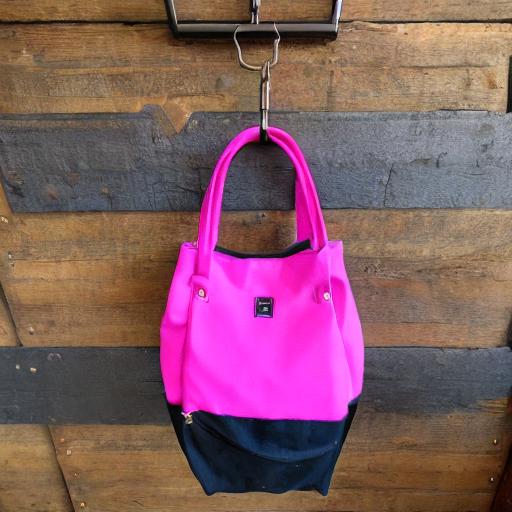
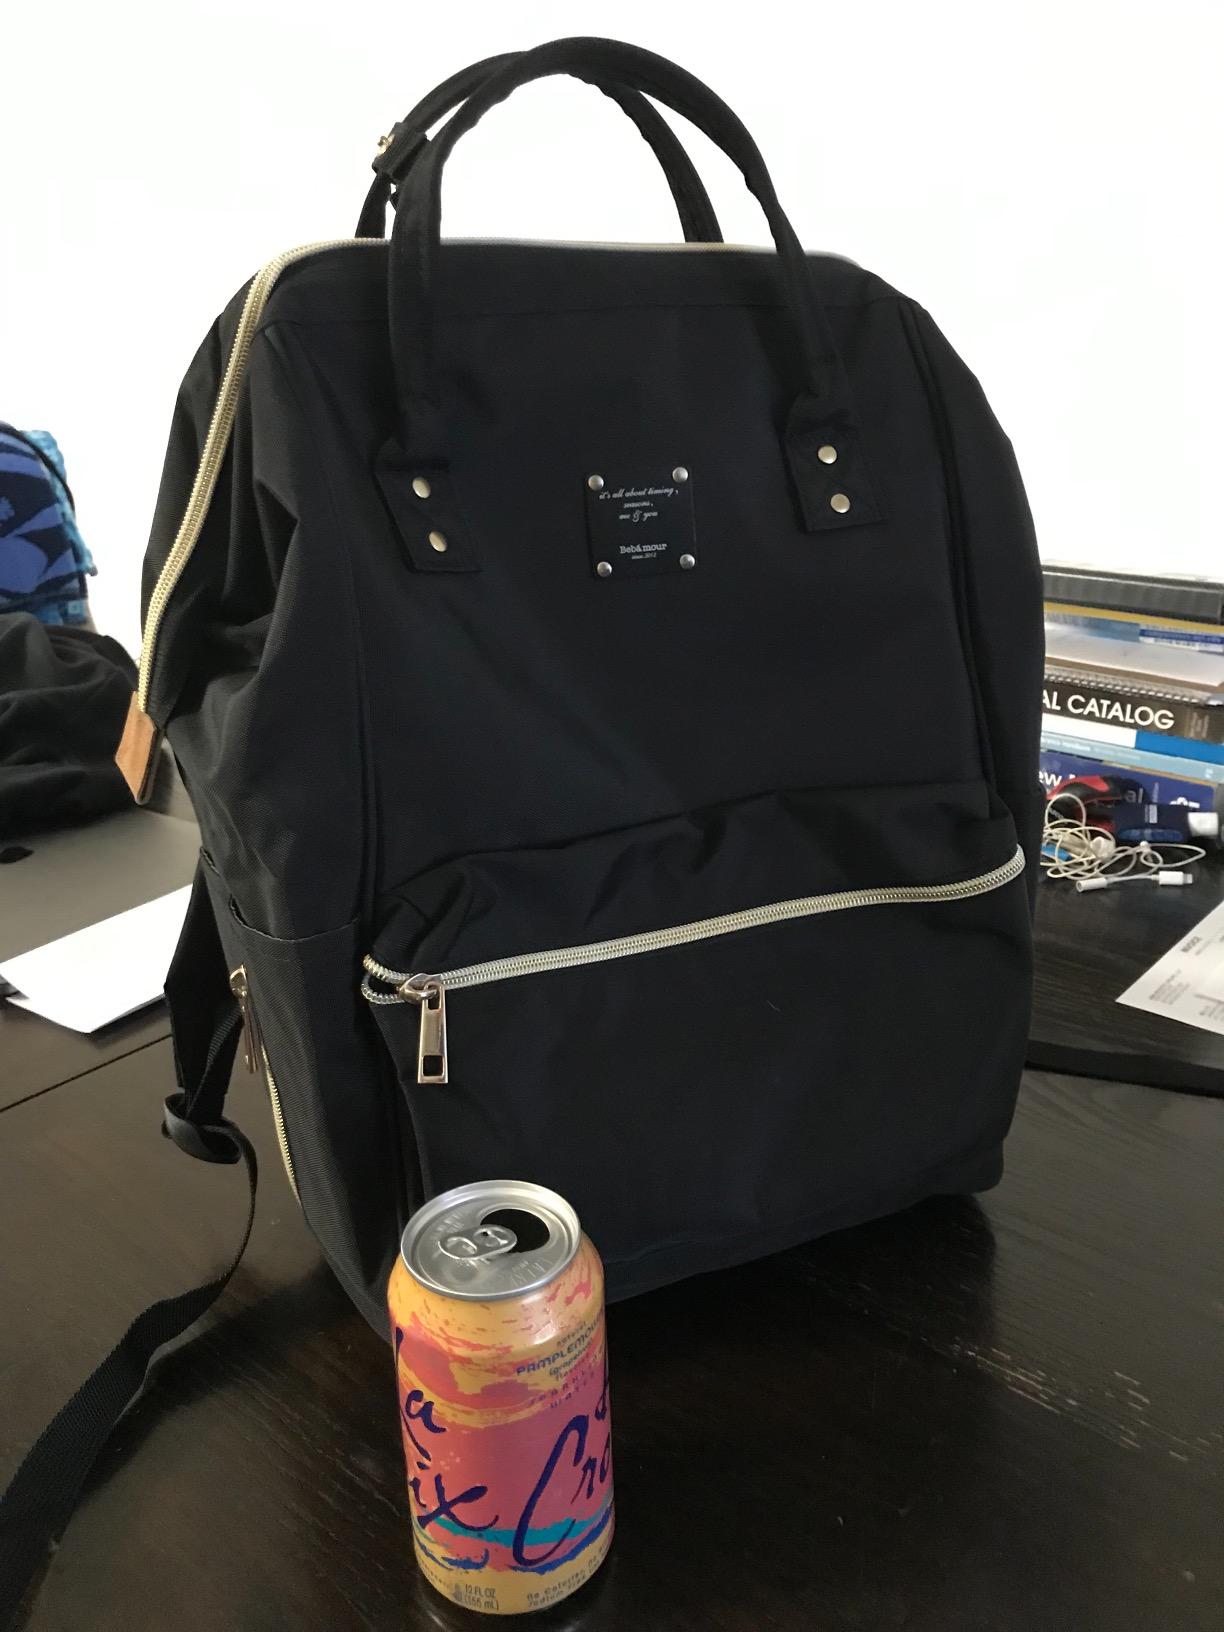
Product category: bag
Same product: no